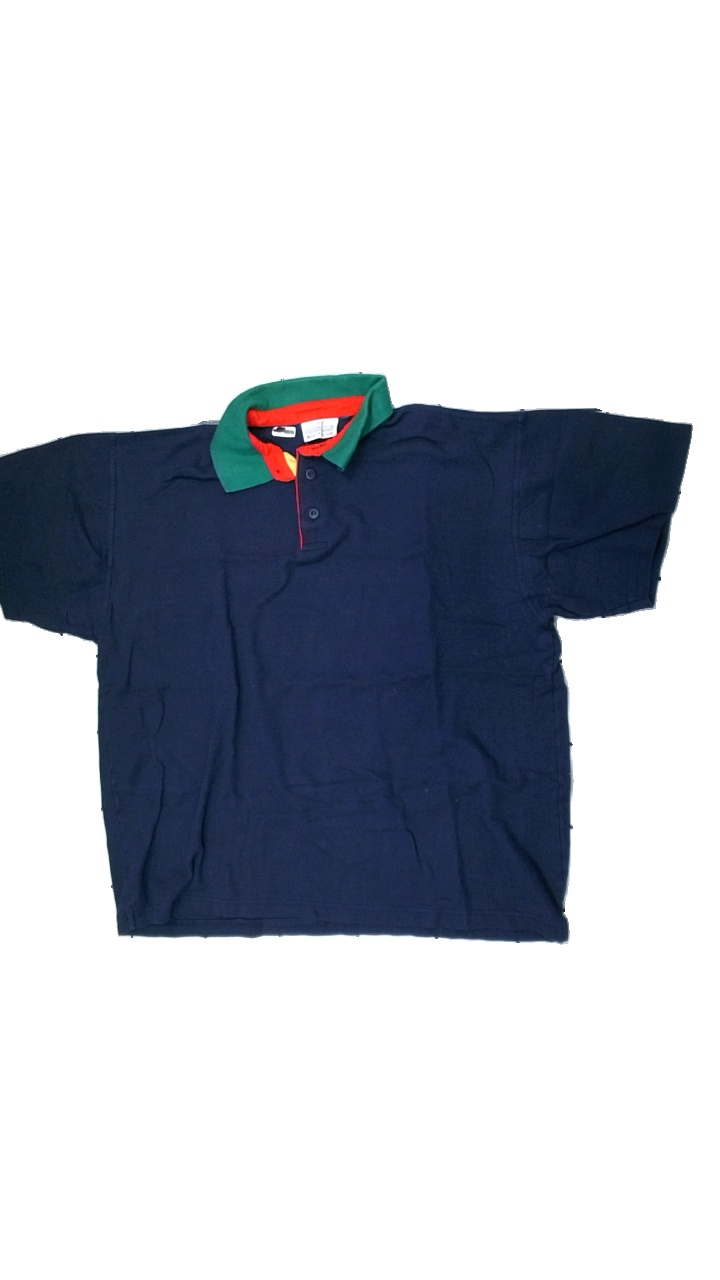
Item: T-shirt (Men)
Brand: Ragman
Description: washed out
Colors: Red, Blue, Green, Multicolor
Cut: Regular
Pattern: Other
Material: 100% Cotton
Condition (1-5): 2
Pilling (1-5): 5
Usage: Reuse
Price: <50